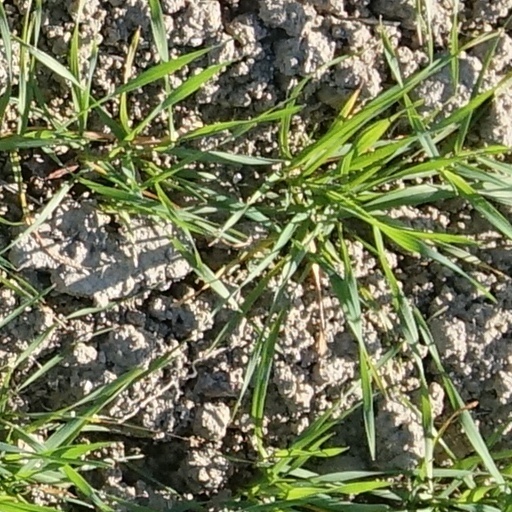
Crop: wheat